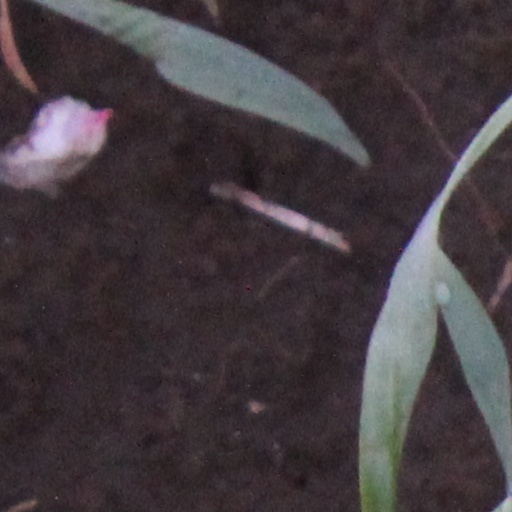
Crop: wheat